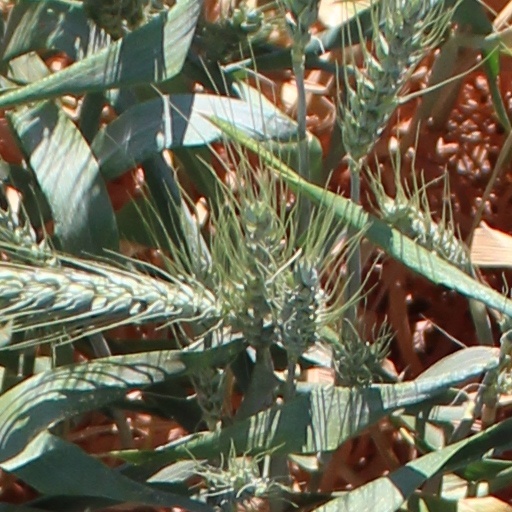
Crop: wheat